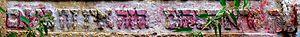
verset biblique Genèse 28:17